British and Tasmanian Charcoal Iron Company

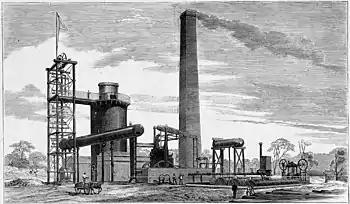
British and Tasmanian Charcoal Iron Company's blast furnace at Port Lempriere (now part of Beauty Point, Tasmania). Unknown artist / engraver. State Library of Victoria. This view was made in or before December 1875. On the far left is the steam-powered elevator. The blast furnace is to its right, with the two hot-blast stoves at its base and the air-receiver running horozontally. Between the blast furnace and the tall chimney is the blowing-engine and blast cylinders (shown prior to the erection of its shelter).

The iron ore deposits were two hills lying near on the western side of Anderson's Creek, subsequently called Mt. Vulcan and Scott's Hill. These both lay on Crown land. The iron ore had been discovered by Colonel William Paterson, soon after the first European settlement in Northern Tasmania at nearby York Town. The two hills had been singled out as potential mining sites, by Charles Gould in his report of 1866. The area between the hills was also covered in loose iron ore. Mt Vulcan would be the main source of the company's quarried iron ore.